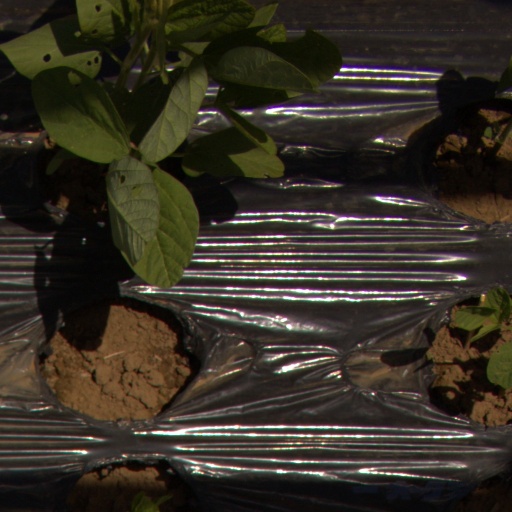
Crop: Jerusalem artichoke